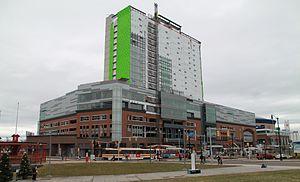
Le Championnat du monde féminin moins de 18 ans de hockey sur glace 2015 est la huitième édition de cette compétition organisée par la Fédération internationale de hockey sur glace.